History of the Maldives

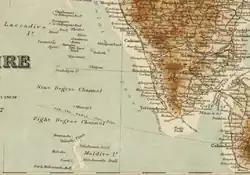
1920 British map of the Maldives

The British expelled the Dutch from Ceylon in 1796, after which they designated Maldives as a British-protected area. Britain had gotten involved with the Maldives as a result of domestic disturbances which targeted the settler community of Bora merchants, who were British subjects in the 1860s. The rivalry between two dominant families, the Athireege clan and the Kakaage clan, was resolved with the former winning the favour of the British authorities in Ceylon. The status of Maldives as a British protectorate was officially recorded in an 1887 agreement.